Waiting for Bojangles

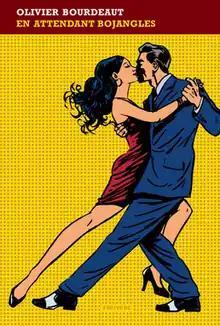
First edition cover

Waiting for Bojangles is the debut novel by Olivier Bourdeaut, published by Éditions Finitude on 7 January 2016. It was an international bestseller. An English translation by Regan Kramer was published by Simon & Schuster on 19 March 2019. A film adaptation of the same name was released in 2021.